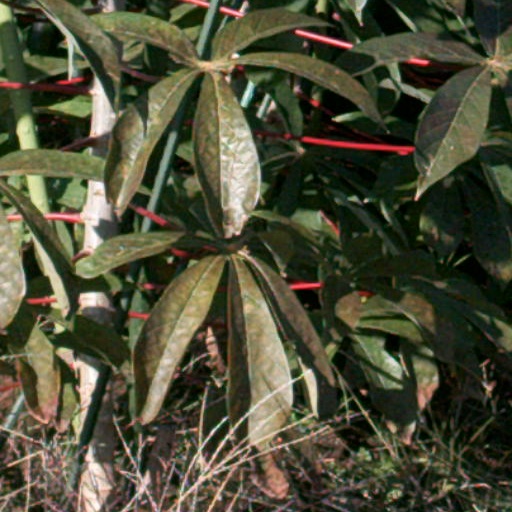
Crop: cassava